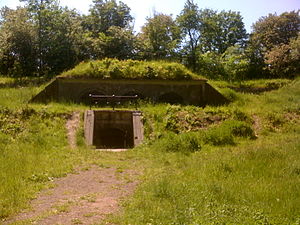
Vestvolden
Et af de krudtmagasin er, som blev bygget i forbindelse med de permanente batterier på Vestvolden. Dette magasin er en del af Paradis Batteri på voldlinje II-III, lidt nord for S-banen (linje A+E) nord for Gl. Køge Landevej. Paradis batteri havde 4 kanoner og derfor kun ét magasin (8-kanoners batterier havde 2 krudtmagasiner).
Et af de krudtmagasin er, som blev bygget i forbindelse med de permanente batterier på Vestvolden, som er en del af Københavns befæstning. Dette magasin er en del af Paradis Batteri på voldlinje II-III, lidt nord for S-banen (linje A+E) nord for Gl. Køge Landevej.
Vestvolden var en del af Københavns Landbefæstning. Den blev opført 1888-92 som et ca. 13 km langt voldanlæg vest for København, strækkende sig fra Køge Bugt i syd til Utterslev Mose i nord. Det ligger i flere kommuner: Københavns Kommune, Brøndby Kommune, Rødovre Kommune og Hvidovre Kommune.